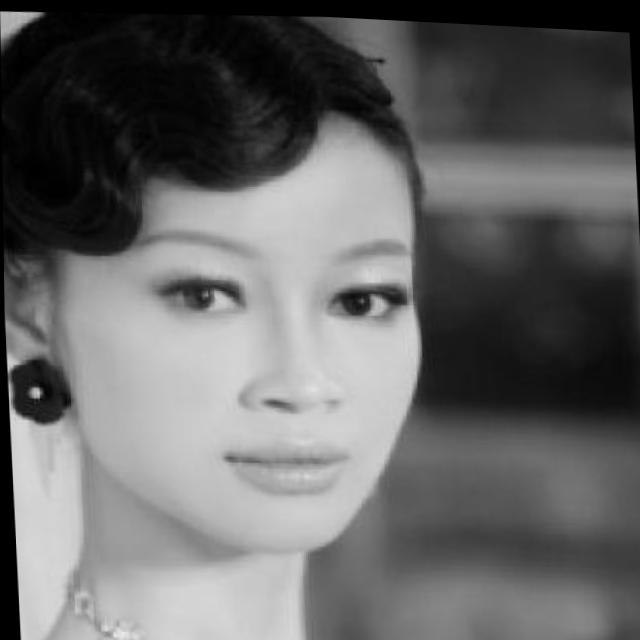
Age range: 21-44